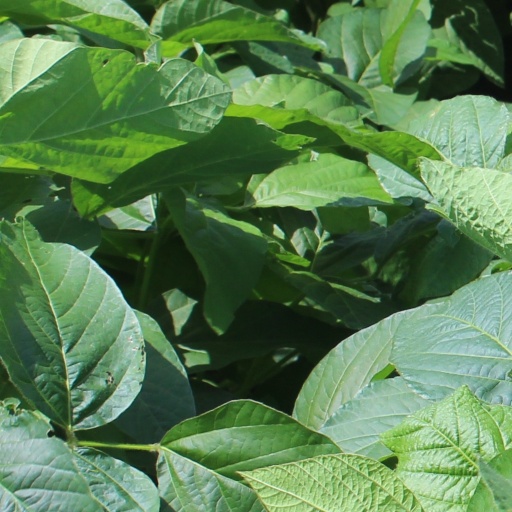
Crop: soybean